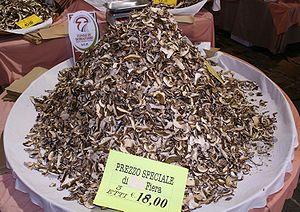
Cèpe est un nom vernaculaire ambigu en français, pouvant désigner plusieurs espèces différentes de champignons. Ce sont principalement des Boletus comestibles au pied obèse orné d'un réseau, dont les pores blancs deviennent jaunes avec l'âge, mais le mot cèpe est aussi utilisé pour désigner d'autres bolets, notamment au Canada. Tous ne sont pas digestes, comme le Cèpe diabolique plus connu sous le nom de Bolet Satan.